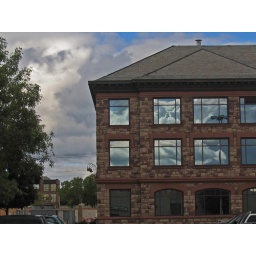
clouds in window